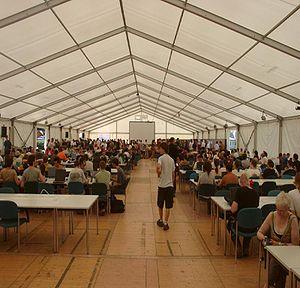
Chaos Communication Camp est un rendez-vous international de hackers, organisé par le Chaos Computer Club, qui a lieu au mois d'août tous les 4 ans depuis 1999 dans le Brandebourg, en Allemagne.